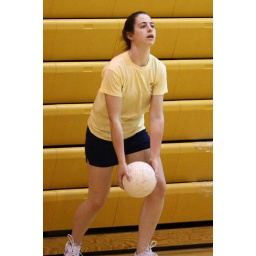
This girl is just about to throw the ball into the air in preparation for a jump serve